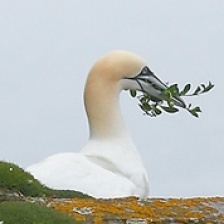
Species: NORTHERN GANNET
Scientific name: MORUS BASSANUS